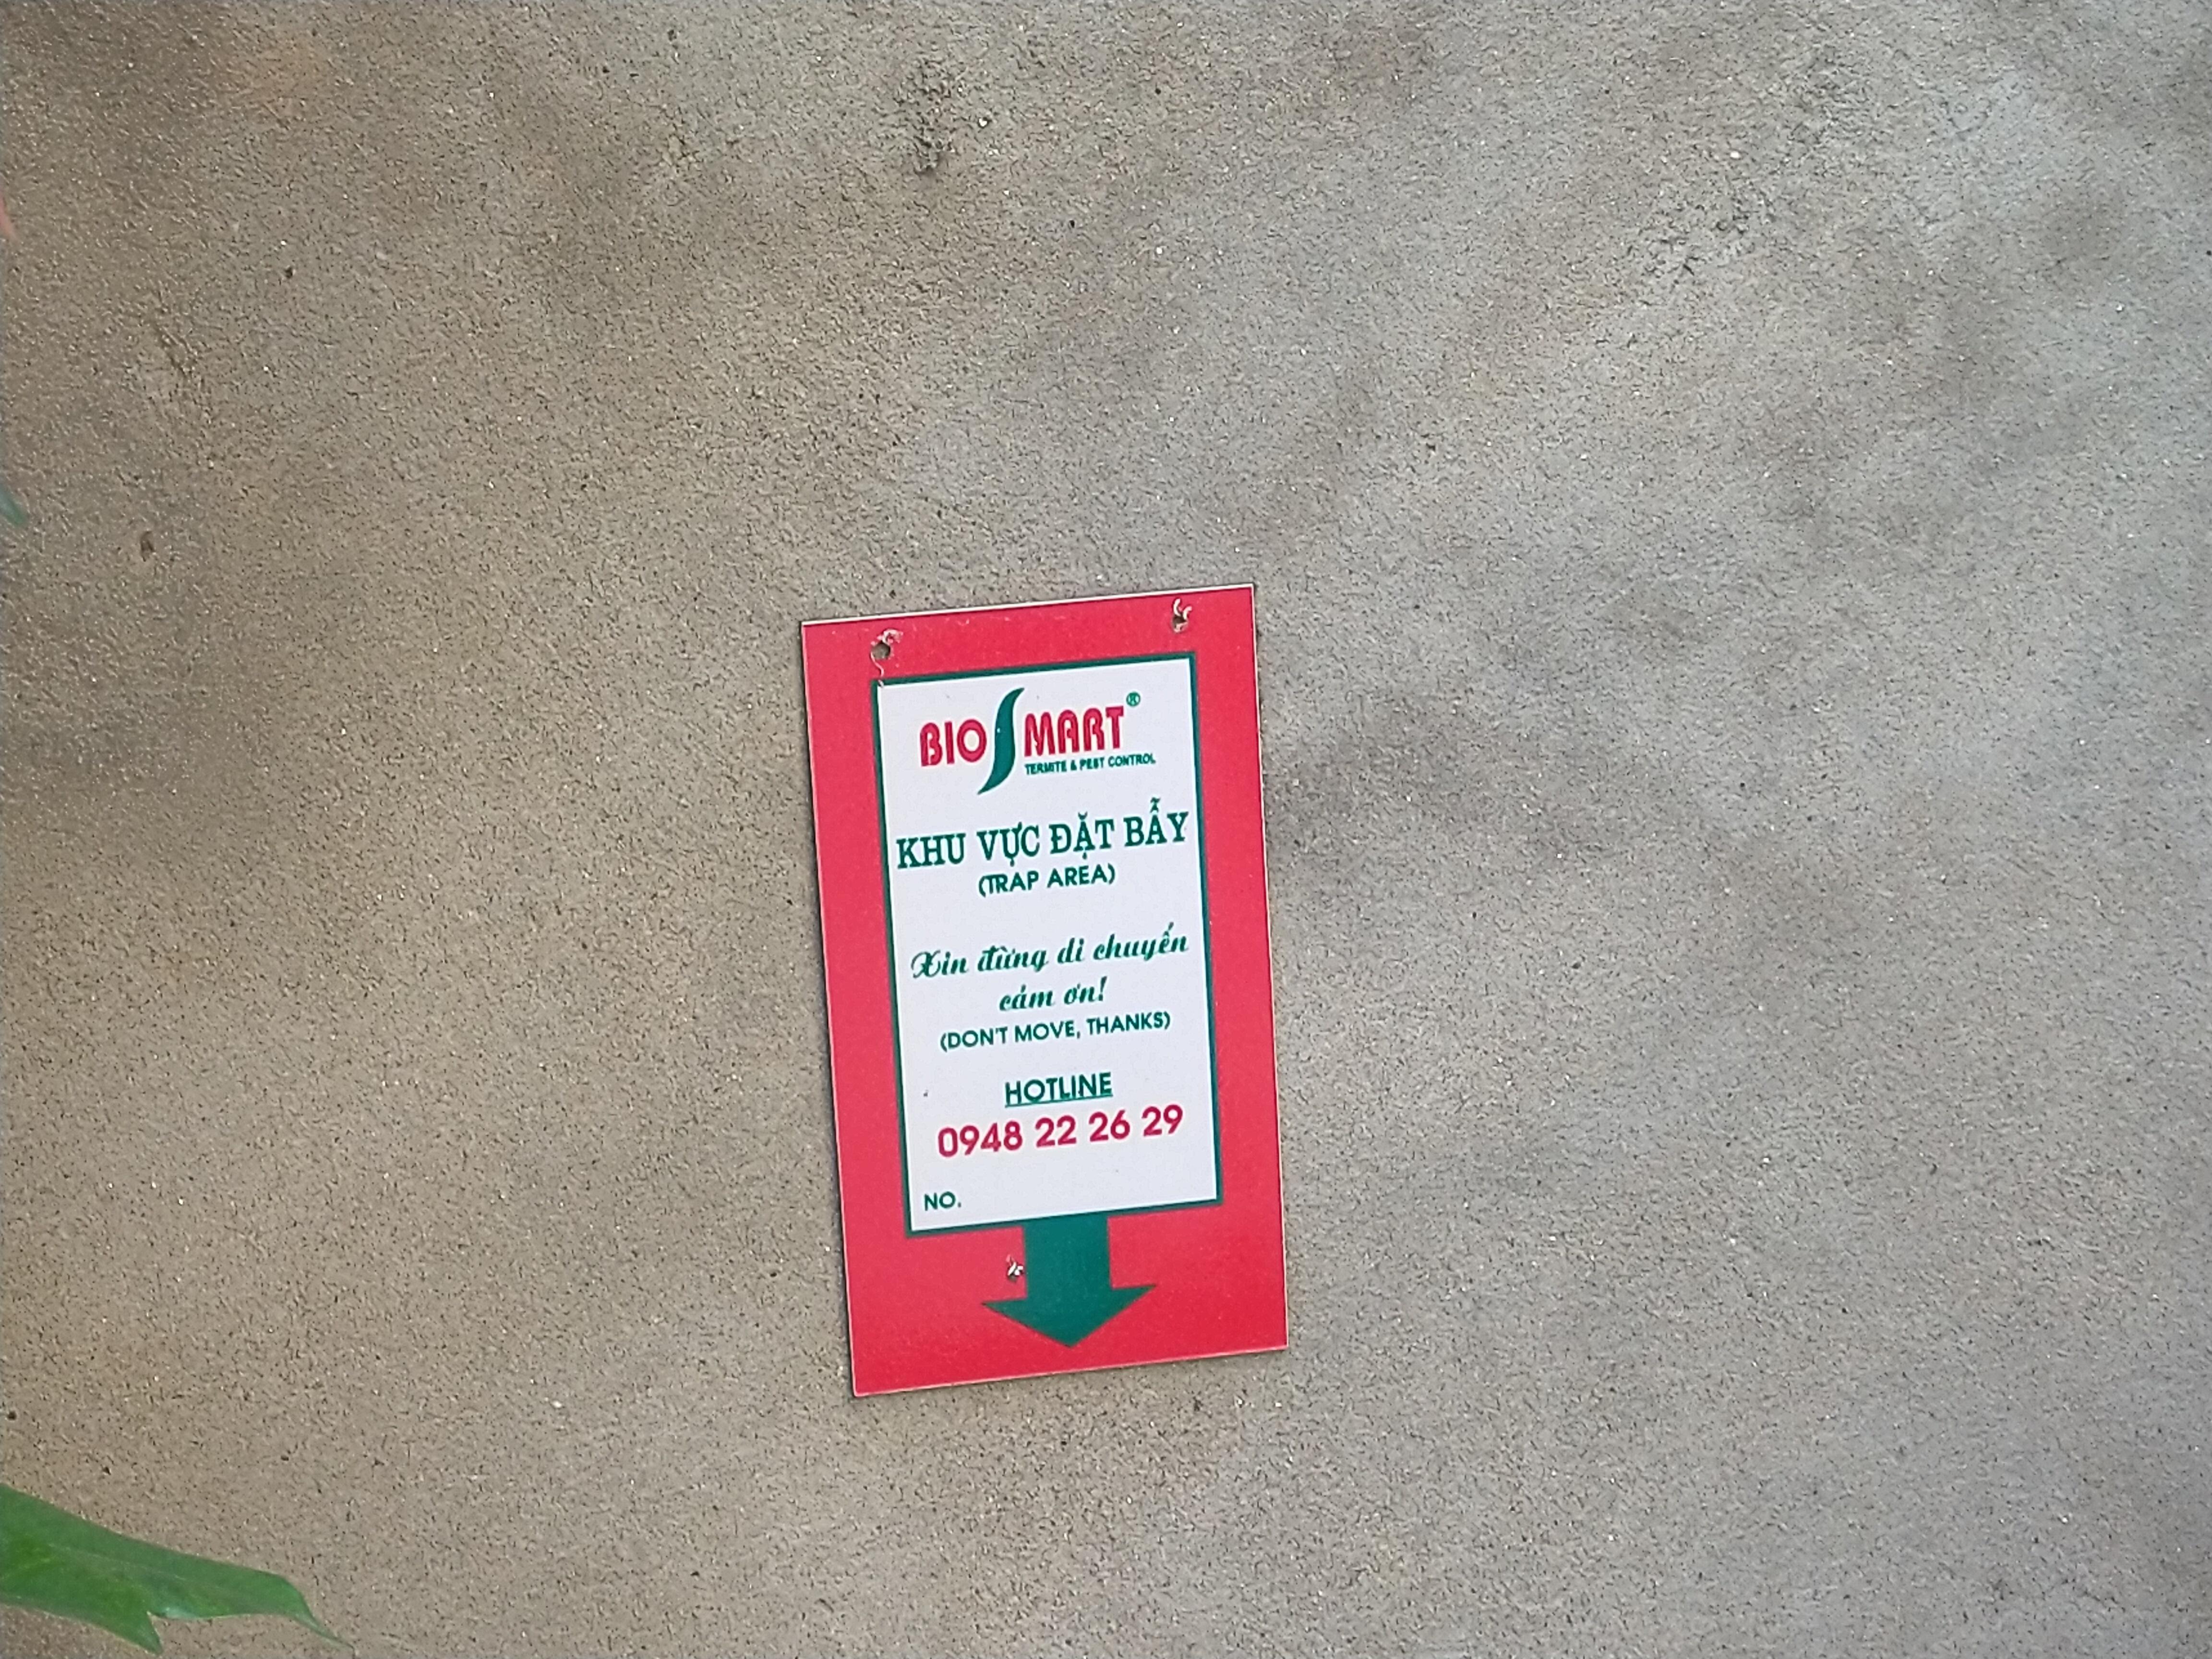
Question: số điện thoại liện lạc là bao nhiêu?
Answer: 0948222629